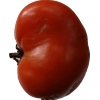
Label: tomato